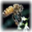
Label: bee